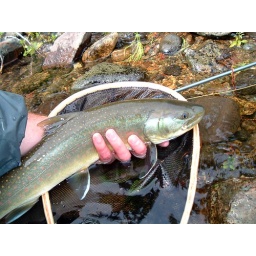
My first bull trout taken by suprise on a small mountain stream within western Washington state.